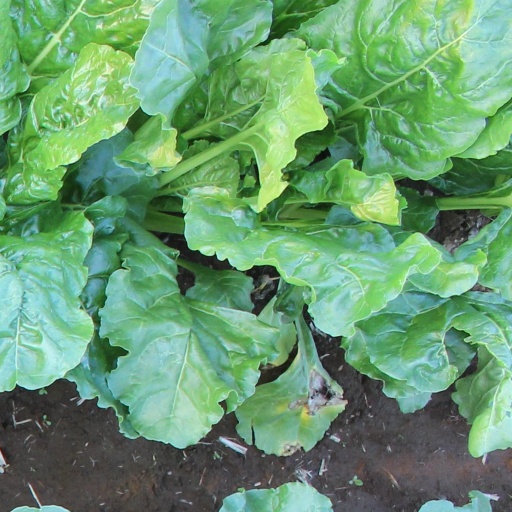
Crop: sugar beet